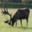
Label: deer